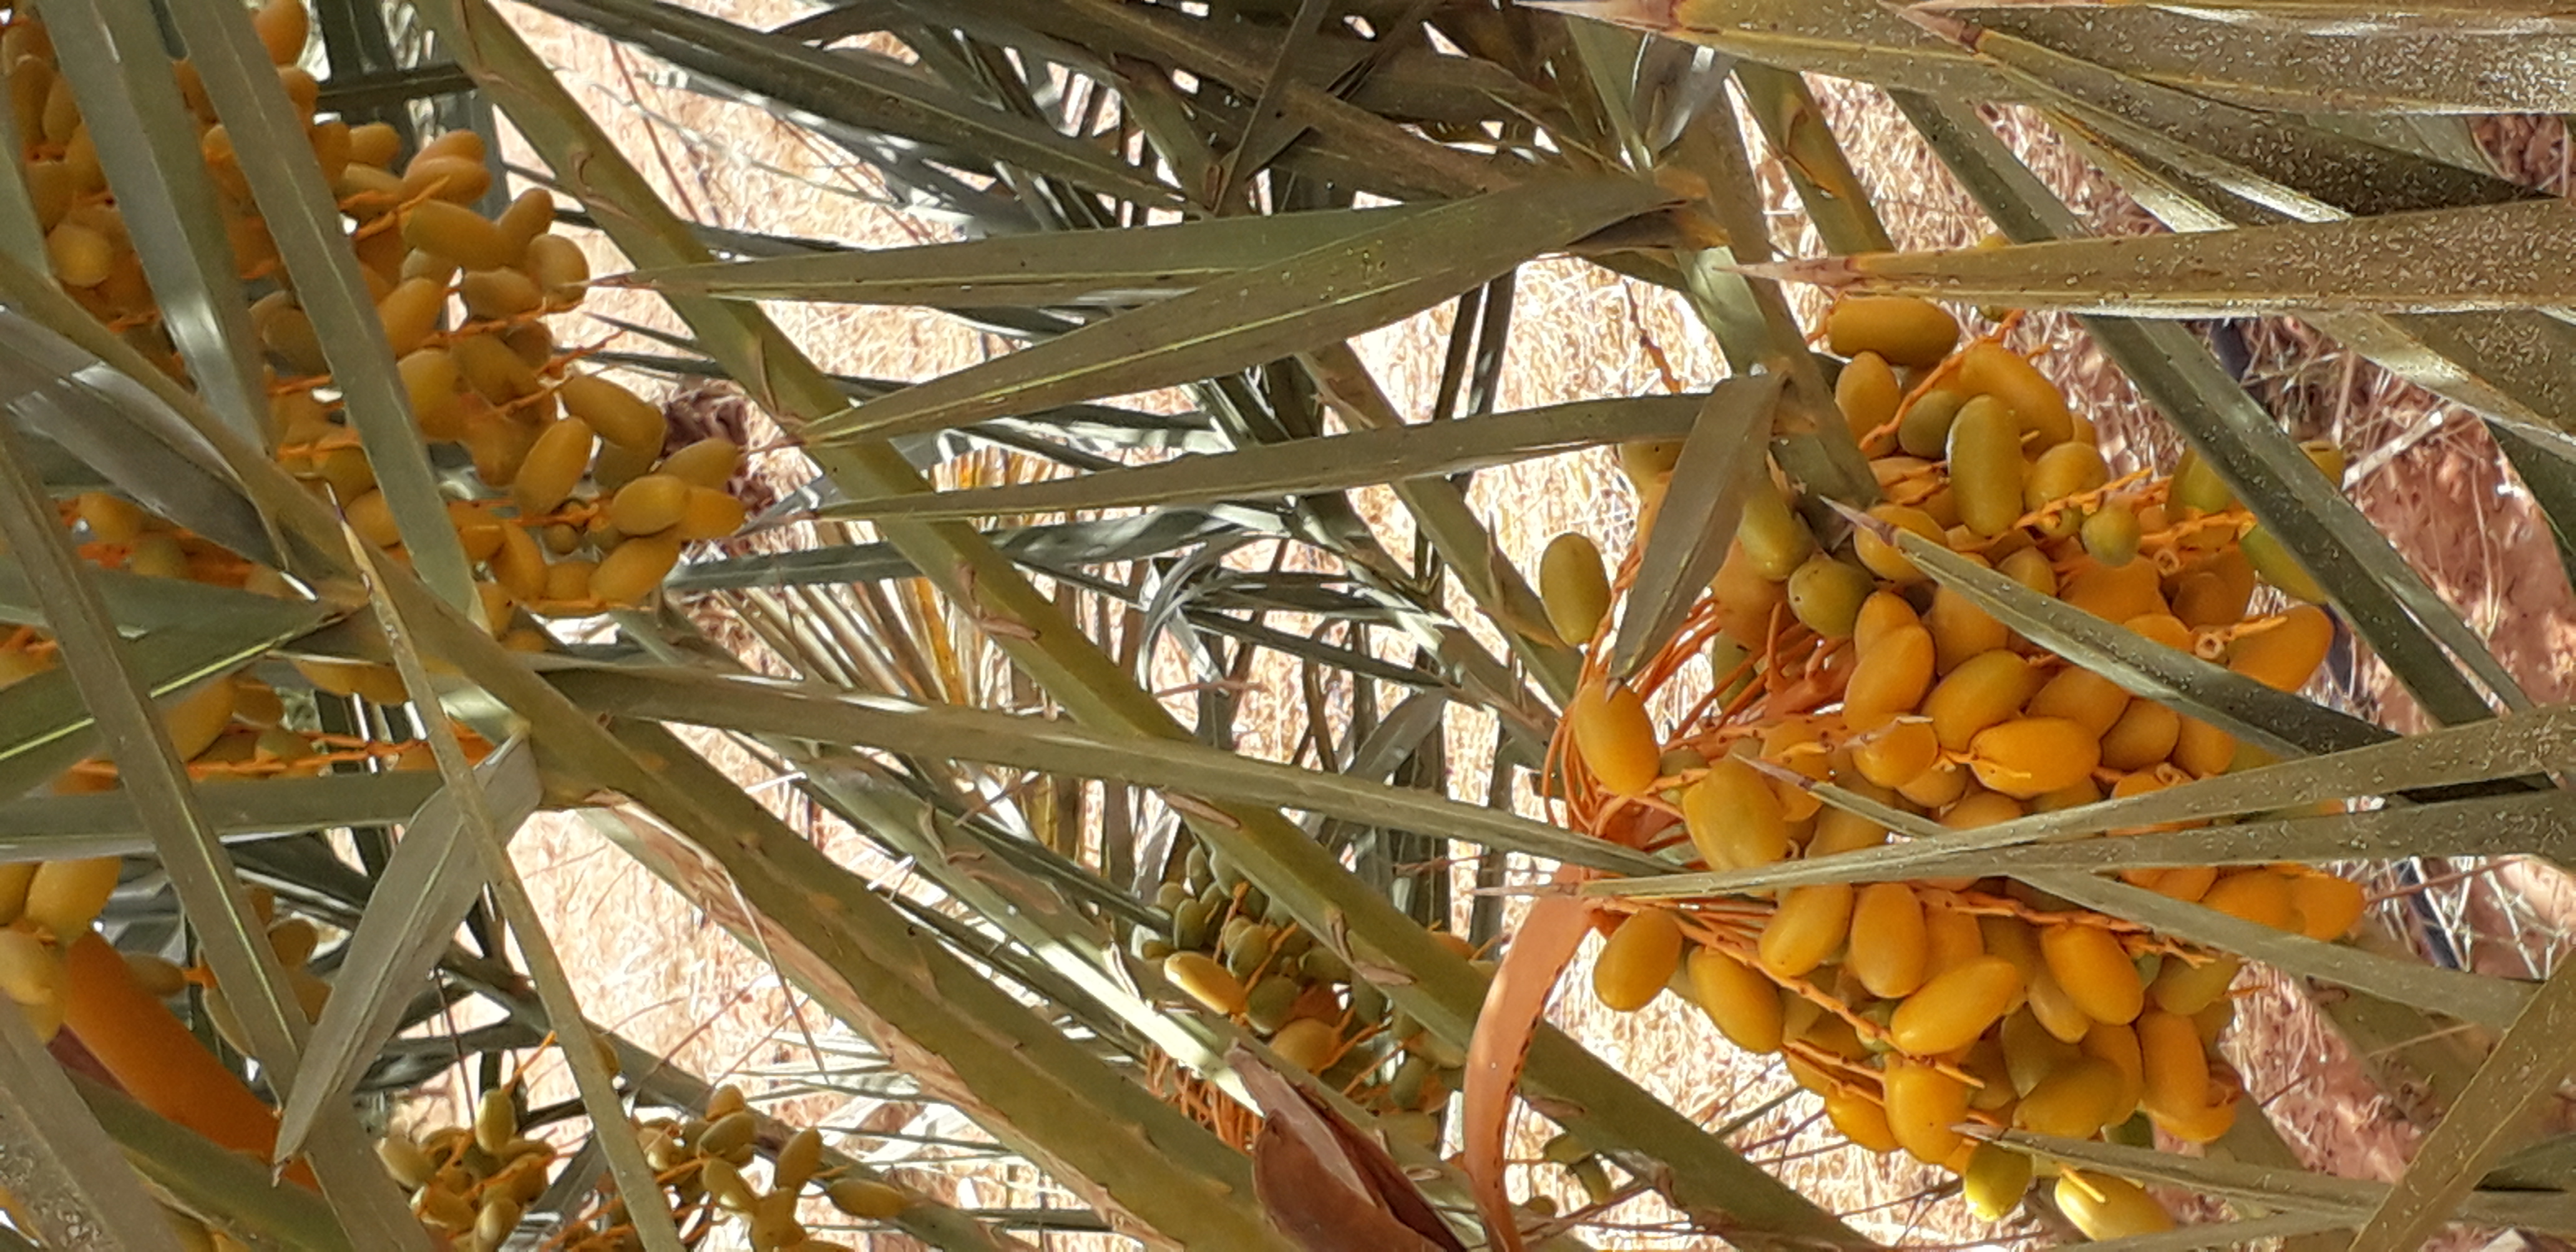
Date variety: kholt